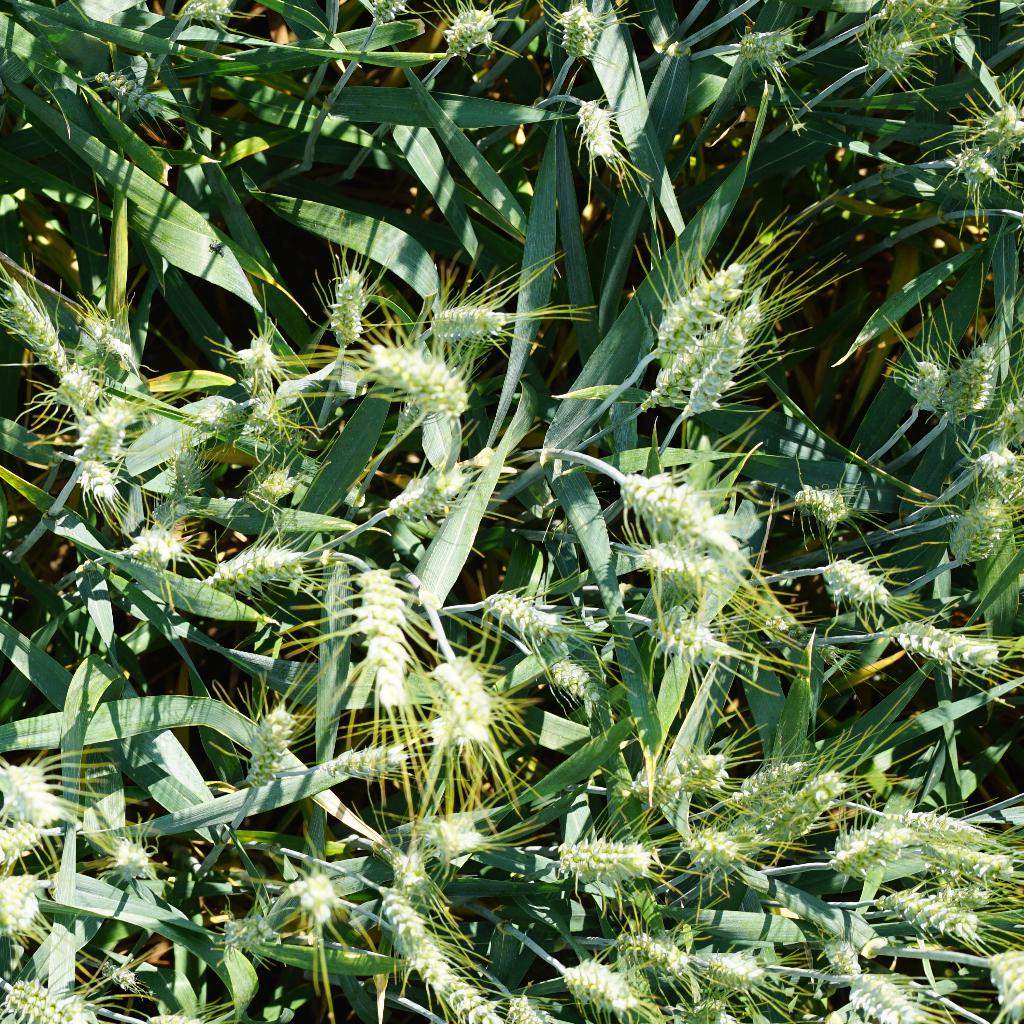
Country: France
Location: Gréoux
Wheat development stage: Filling